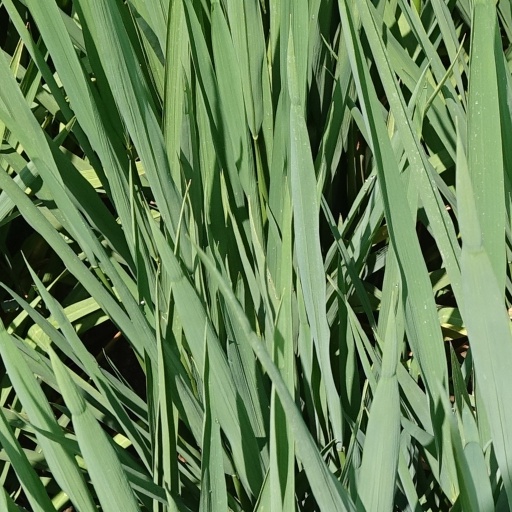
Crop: rice